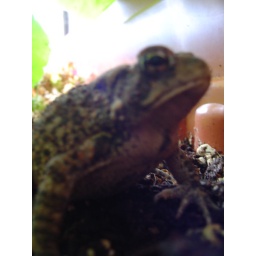
Toad in the flower pot